Texas

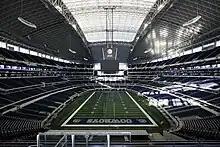
AT&T Stadium, home of the Dallas Cowboys, who are commonly known as America's Team

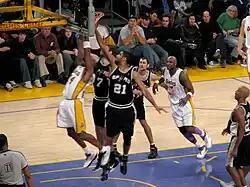
Playoff game between the San Antonio Spurs (led by Tim Duncan, #21) and the Los Angeles Lakers in 2007; the Spurs won the NBA Finals that year.

Part of the state's tradition of cowboys is derived from the massive cattle drives which its ranchers organized in the nineteenth century to drive livestock to railroads and markets.